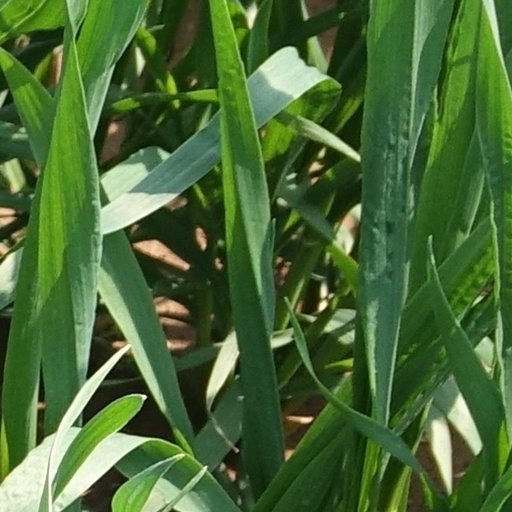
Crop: wheat